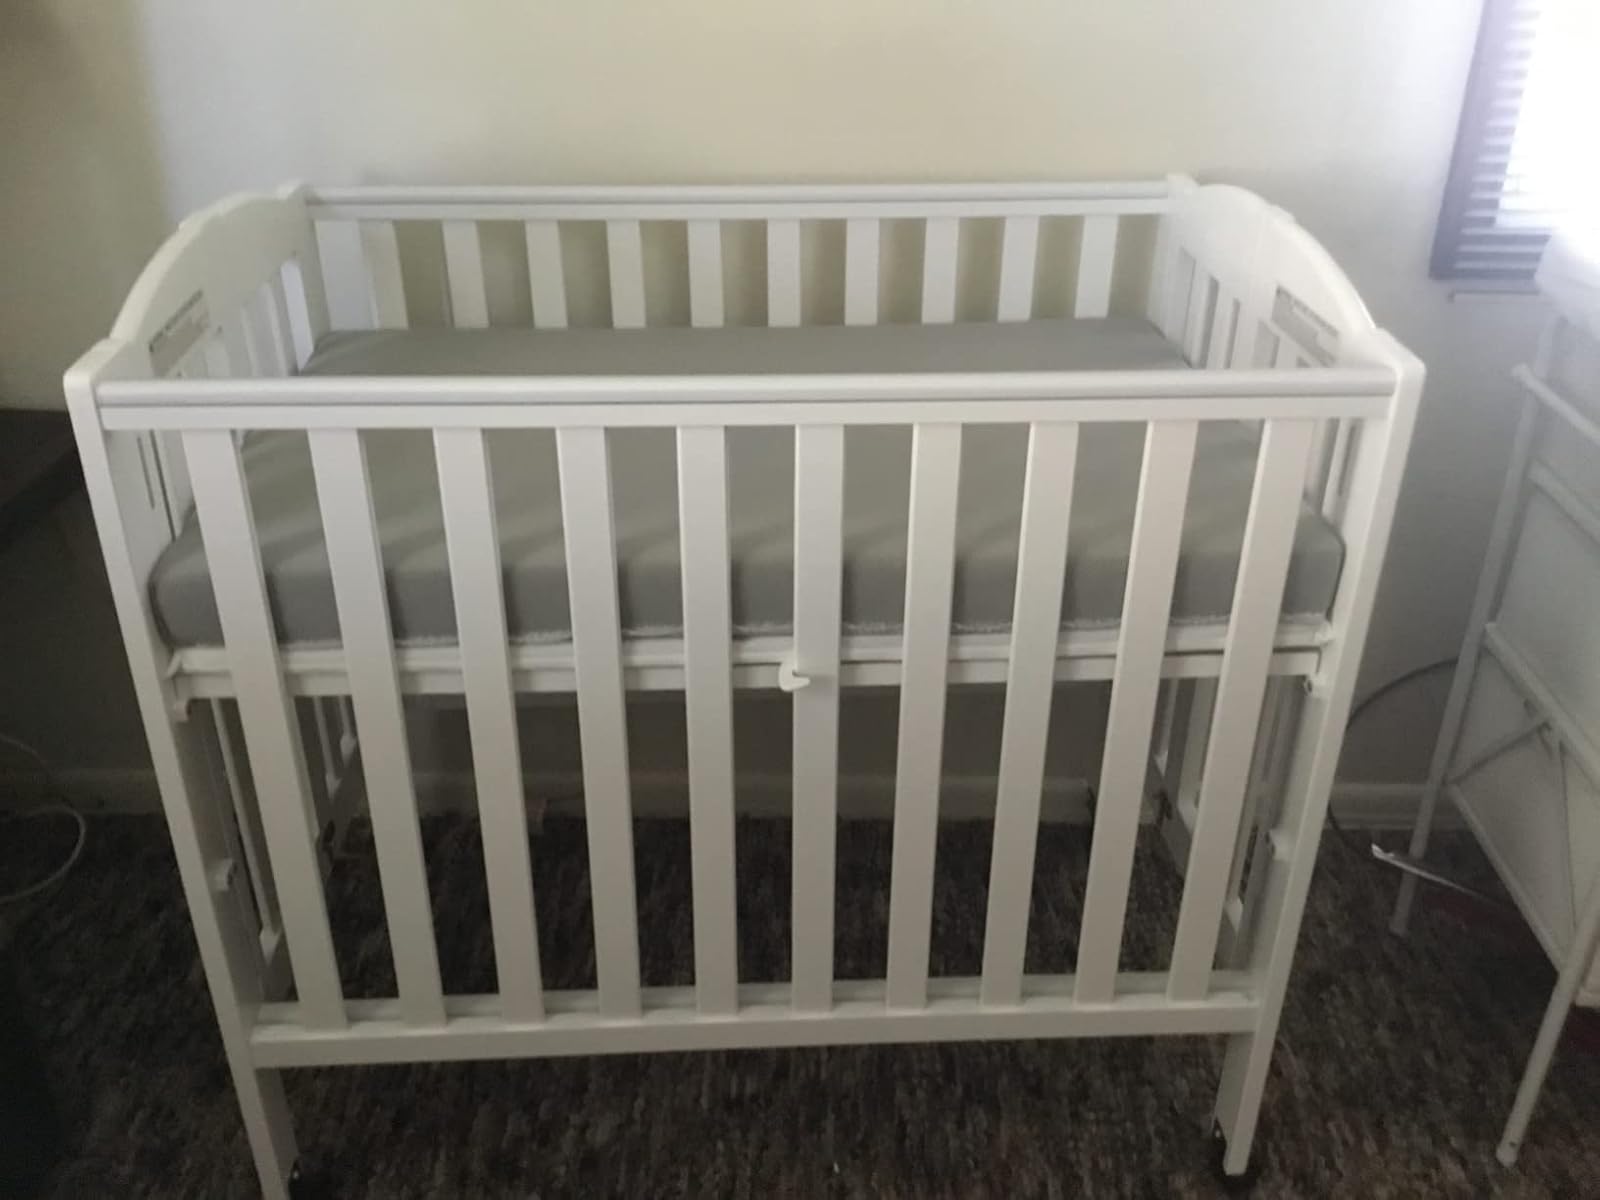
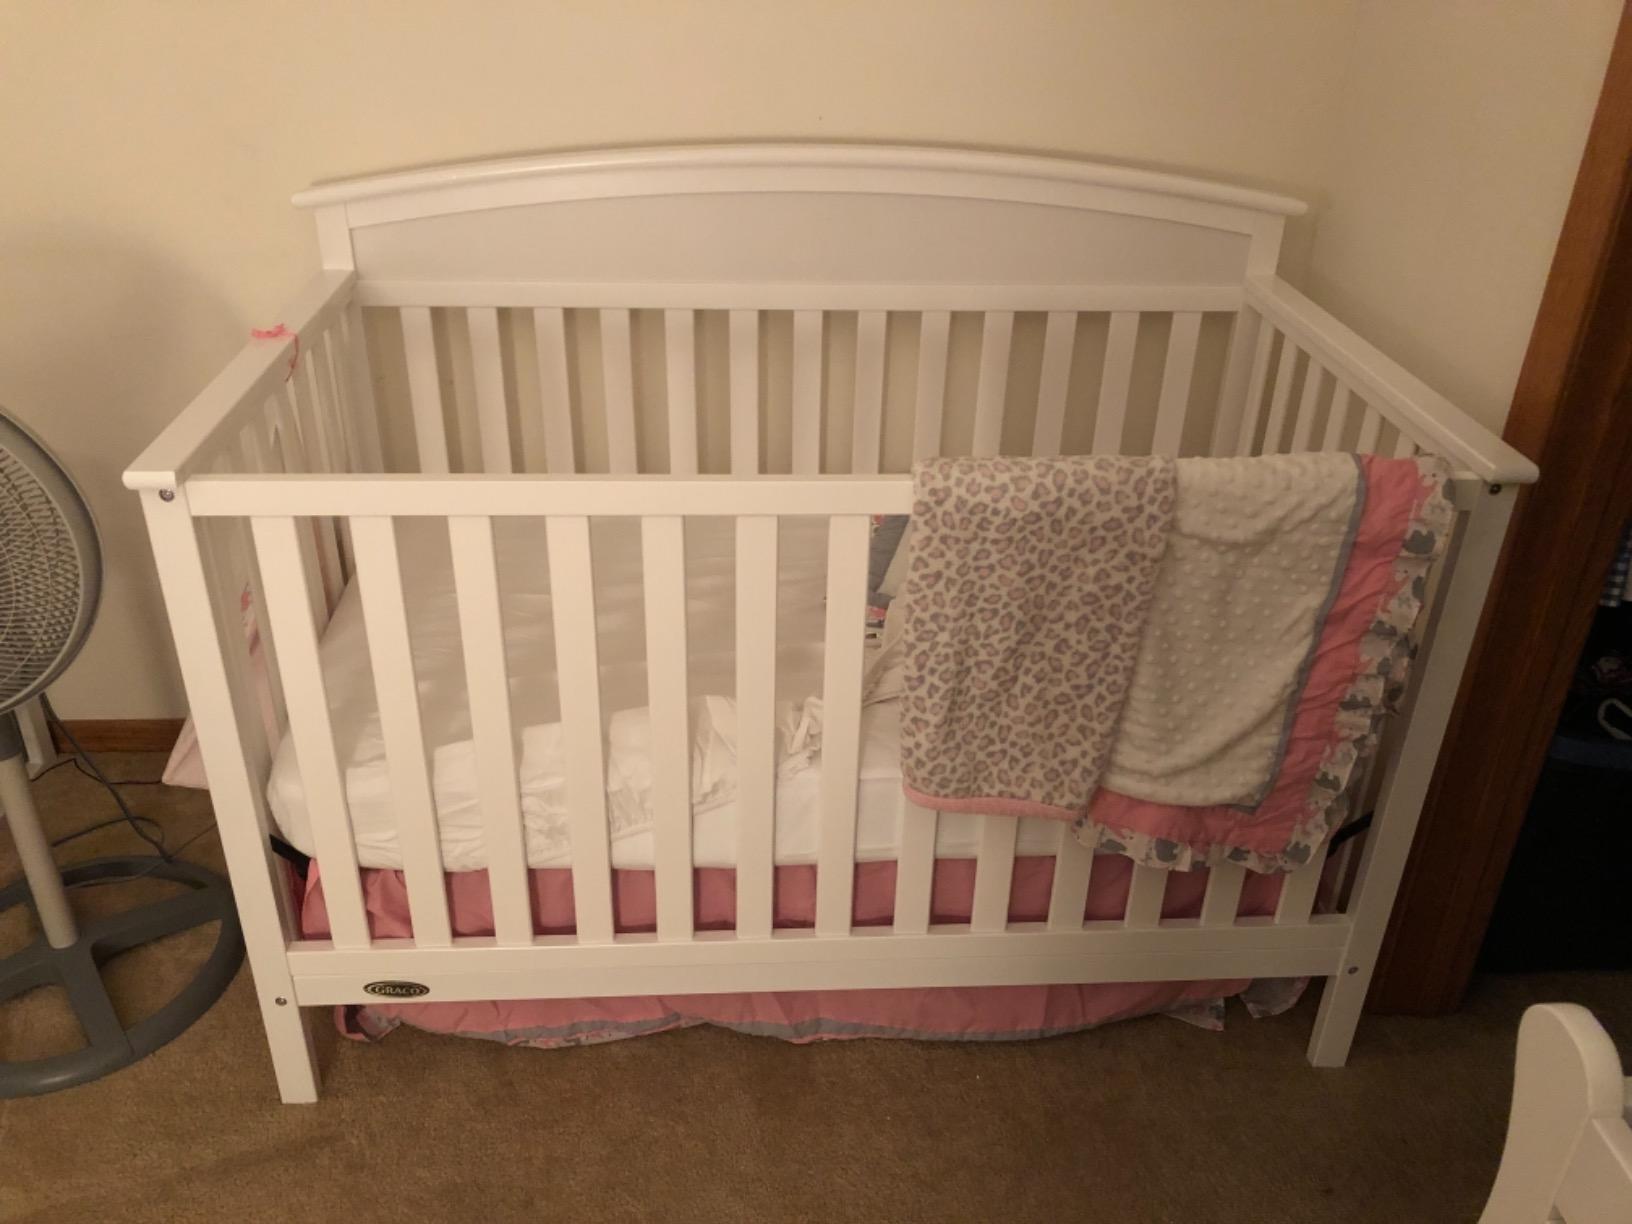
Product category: products_crib
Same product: no